Leonard Harris (philosopher)

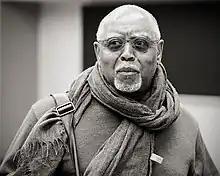
Leonard Harris

Leonard Harris is a professor of philosophy at Purdue University, where he has directed the Philosophy and Literature Ph.D. program and the African American Studies and Research Center. Before Purdue he taught at Morgan State University, a public, historically Black research university in Baltimore, where he created and directed a Philosophy for Children Center as an affiliate of the Institute for the Advancement of Philosophy for Children at Montclair State University. He wrote about his experience introducing philosophy to Washington, D.C. public schools in his book, "Children in Chaos: A "Philosophy for Children" Experience" (Kendall Hunt, 1991). Before Morgan State, Harris taught at the University of the District of Columbia in Washington, D.C., and at Livingston College, Rutgers University in New Jersey. A leader in the field of critical pragmatism, Harris is one of the most innovative American philosophers of his time. His agenda of "struggle philosophy" moves beyond analytic and instrumentalist reasoning and Socratic dialogue to incorporate an "ethics of insurrection," "advocacy aesthetics," and the concept of racism as "necro-being." In addition, Harris has been largely responsible for the renewed, contemporary interest in the life and philosophy of the American philosopher, and "Dean" of the Harlem Renaissance, Alain LeRoy Locke. Harris is a board member of the Alain L. Locke Society and a founding member of the Philosophy Born of Struggle Association. His most important publications include "A Philosophy of Struggle: The Leonard Harris Reader", edited by Lee A. McBride III for Bloomsbury (2020), "Philosophy Born of Struggle: Afro-American Philosophy from 1917" (Kendall Hunt 1984/2021), "Racism" (Humanity Press, 1999), "The Critical Pragmatism of Alain Locke" (Rowman & Littlefield, 1999), with Jacoby A. Carter, "Philosophic Values and World Citizenship: Locke to Obama and Beyond" (Lexington Books, 2010), and, with Charles Molesworth, "Alain L. Locke: Biography of a Philosopher" (University of Chicago Press, 2008). Among Harris's awards are the Herbert Schneider Award "for distinguished contributions to the understanding of American Philosophy" in 2018, the Franz Fanon Lifetime Achievement Award presented by the Caribbean Philosophical Association in 2014, Howard University's 1999 Alain L. Locke Award, given in recognition for pioneering efforts and outstanding contributions to research in Africana Philosophy and Alain Locke Scholarship, and special recognition by the American Philosophical Association in 1996 for outstanding contribution to the profession.